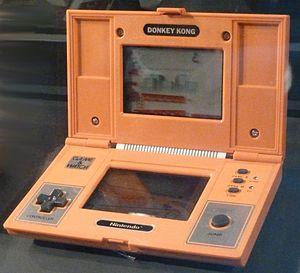
Console Game &amp